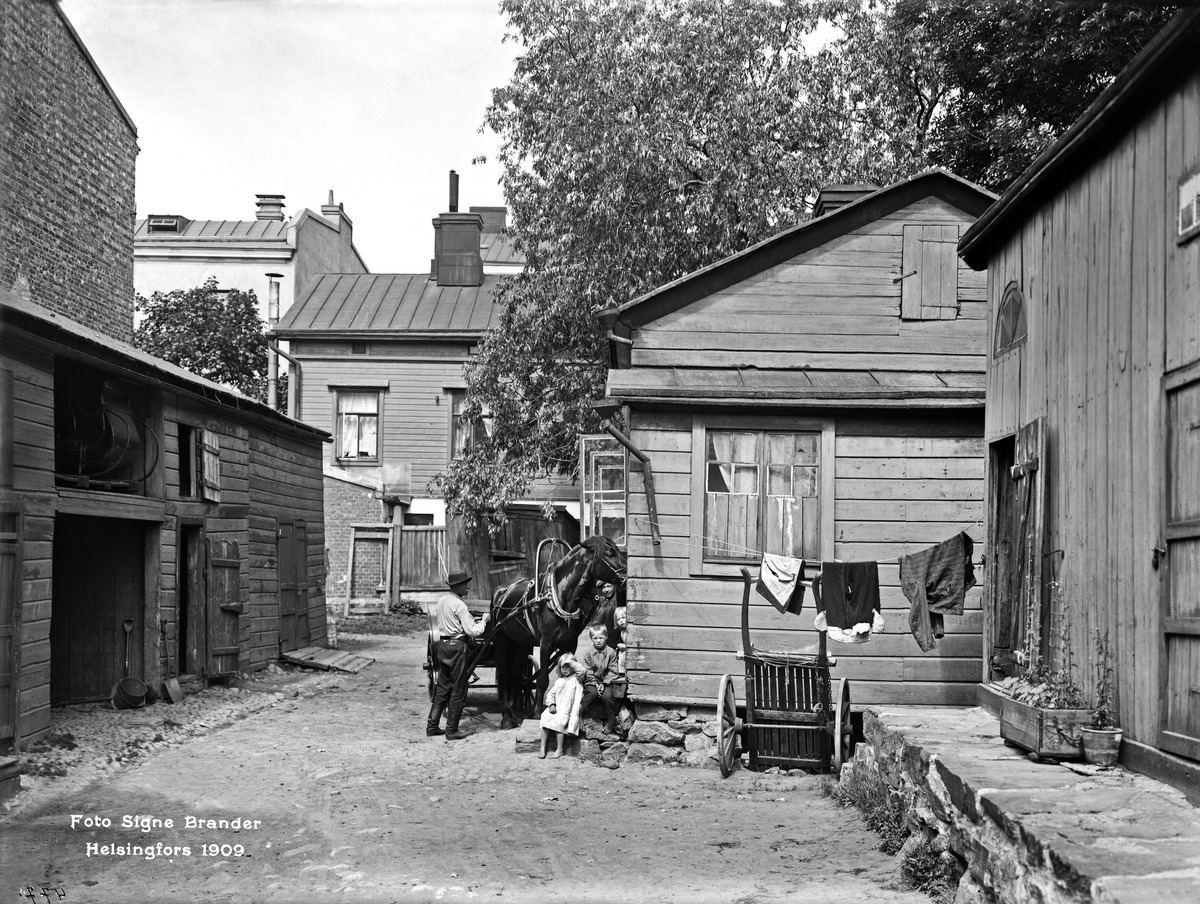
Iso Roobertinkatu 19
sisällön kuvaus: Iso Roobertinkatu 19.  Piha. mustavalkoinen
Kuvaaja: Brander, Signe, valokuvaaja
Ajankohta: kuvausaika 1909
Paikka: Suomi, Uusimaa, Helsinki, Punavuori Helsinki, Iso Roobertinkatu 19
Aiheet: puurakennukset, asuinrakennukset, hevosajoneuvot, hevoset, lapset